Cydnor B. Tompkins

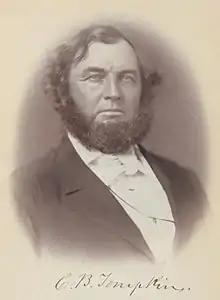
in 35th Congress

Cydnor Bailey Tompkins (November 8, 1810 – July 23, 1862) was an American lawyer and politician who served two terms as a U.S. Representative from Ohio from 1857 to 1861. He was the father of Emmett Tompkins.